Catania

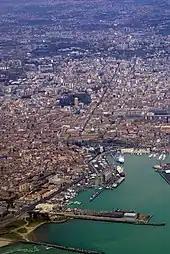
An aerial view of the port of Catania

The ancient indigenous population of Sicily, the Sicels, named their villages after geographical attributes of their location. The word "katane" means "grater, flaying knife, skinning place" or a "crude tool apt to pare". Other translations of the name are "harsh lands", "uneven ground", "sharp stones", or "rugged or rough soil". The latter etymologies are easily justifiable since, for many centuries following an eruption, the city has always been rebuilt within its black-lava landscape.